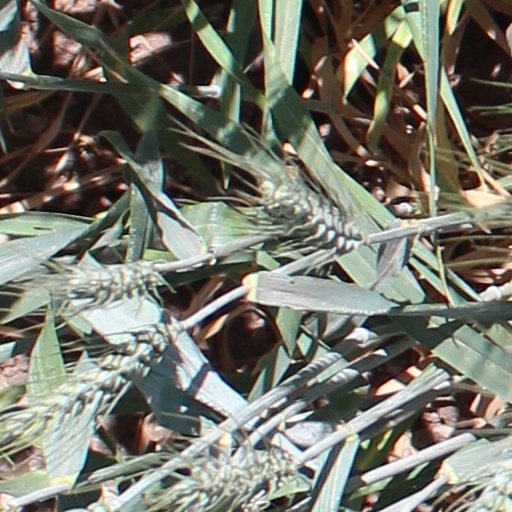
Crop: wheat